Robert Wright (journalist)

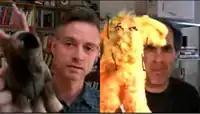
Wright and Mickey Kaus comparing stuffed moose visual aids on Bloggingheads.tv

On November 1, 2005, Wright, blogger Mickey Kaus, and Greg Dingle launched Bloggingheads.tv, a current-events diavlog. Bloggingheads diavlogs are conducted via webcam, and can be viewed online or downloaded either as WMV or MP4 video files or as MP3 sound files. New diavlogs are posted approximately 5-10 times a week and are archived. While many diavlogs feature Wright, other hosts at Bloggingheads.tv include Glenn Loury, John McWhorter, Bill Scher, Matt Lewis, Kat Rosenfield, Phoebe Maltz-Bovy, and Aryeh Cohen-Wade.